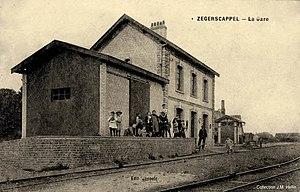
Carte postale Titre
La gare de Zegerscappel est une ancienne gare ferroviaire française de la ligne de chemin de fer secondaire d'Herzeele à Saint-Momelin de la Société générale des chemins de fer économiques, située sur le territoire de la commune de Zegerscappel, dans le département du Nord en région Hauts-de-France.